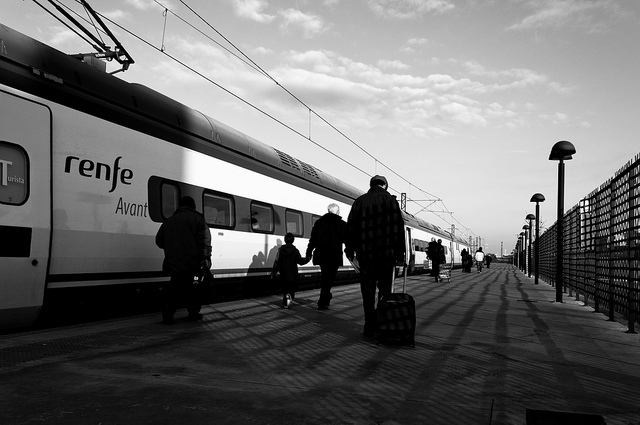
a couple of people are standing near a train

A train station with people boarding a train

The people are by the train boarding it for their destination.

A hand full of people preparing to board a high speed train.

Passengers get off of the train with their luggage.